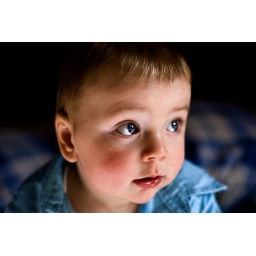
A quick snap of my son by a window to his right. The light was good that day!!